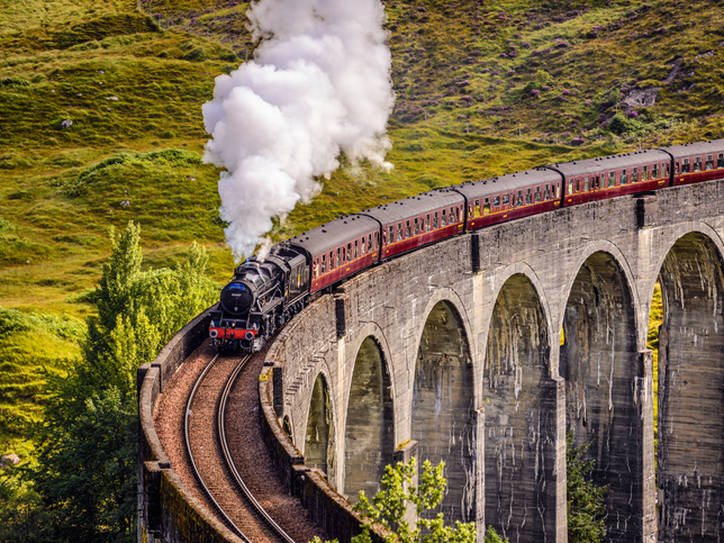
Vehicle type: Trains